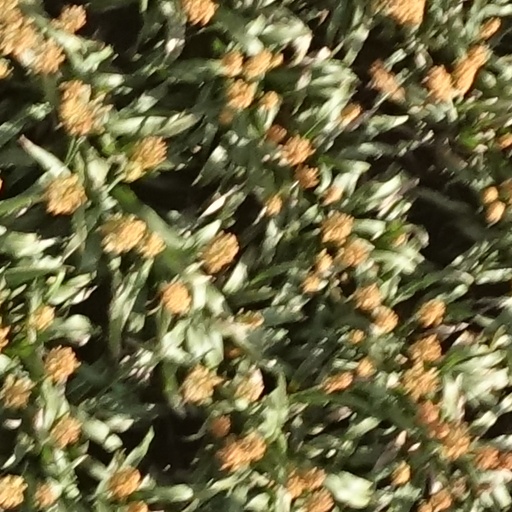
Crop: sorghum